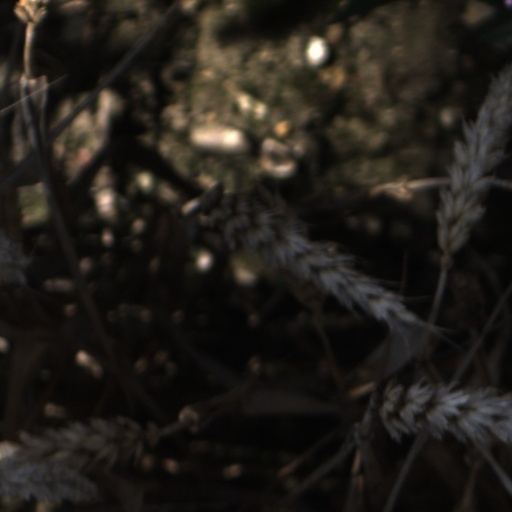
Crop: wheat